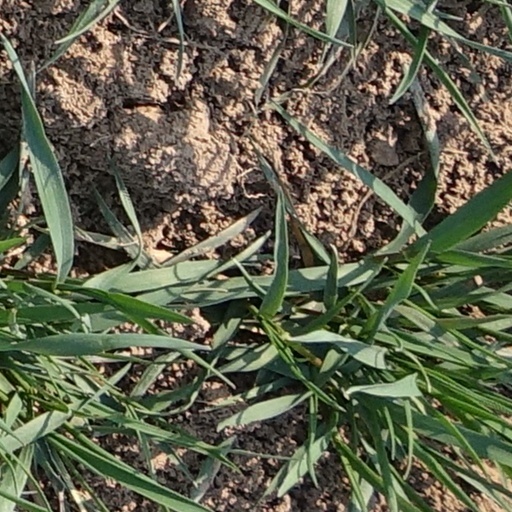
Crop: wheat